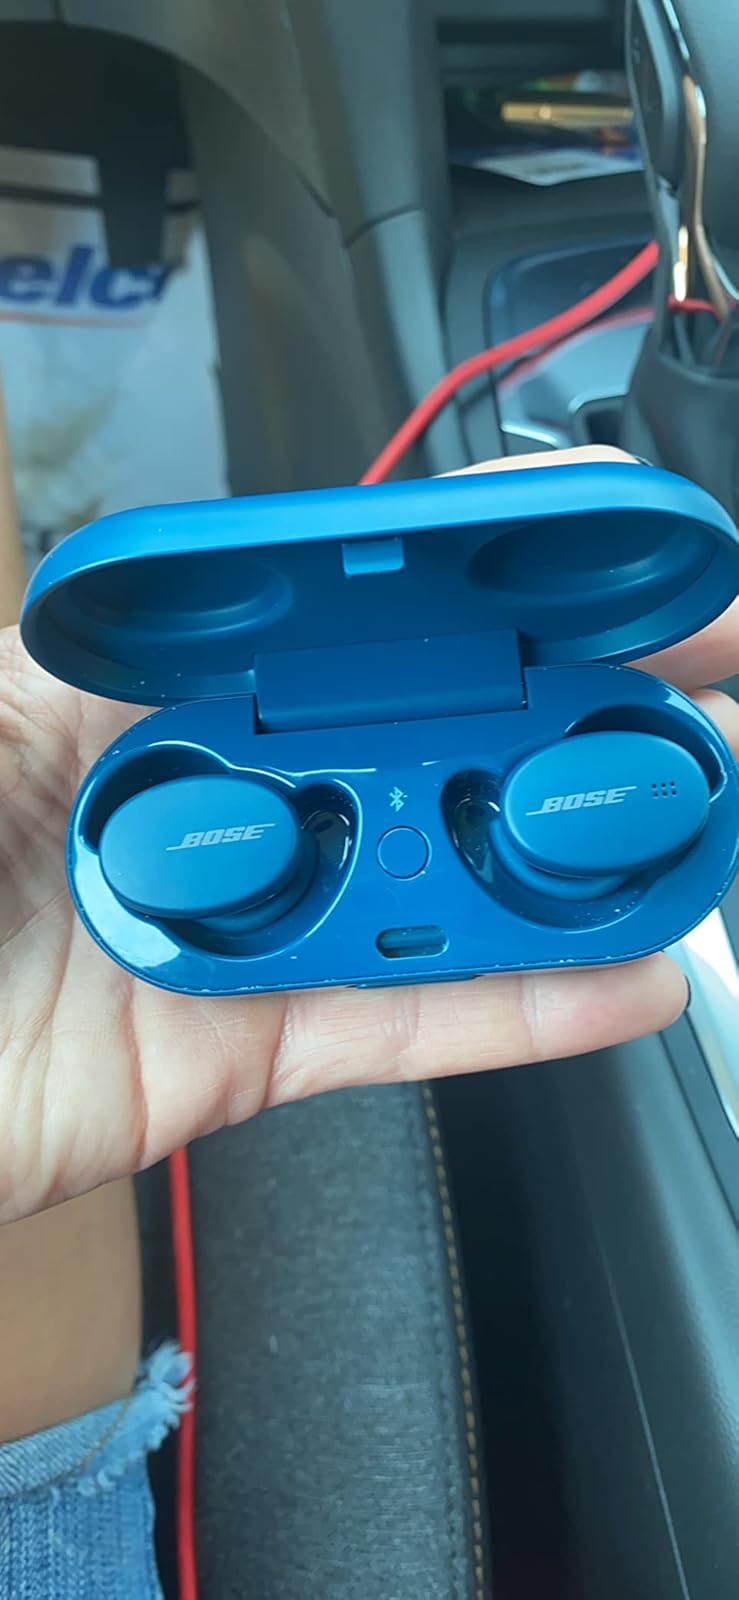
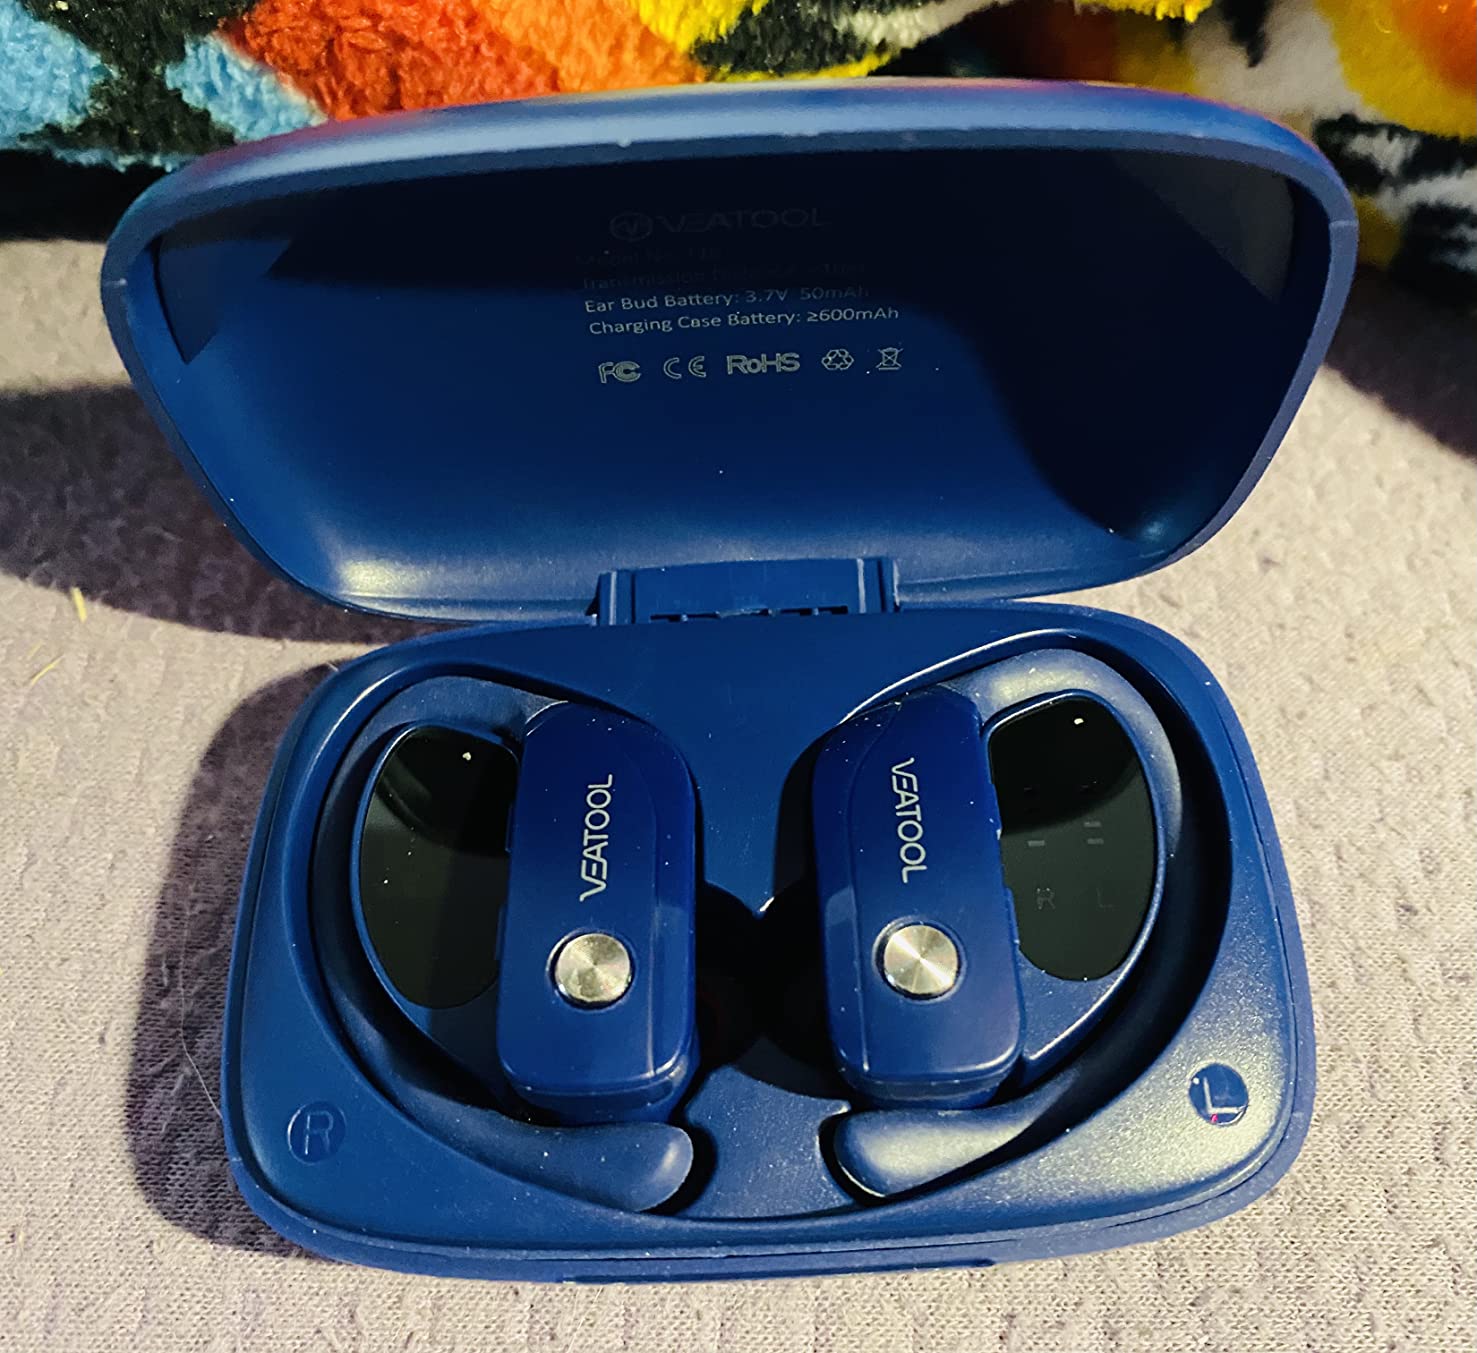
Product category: earbuds
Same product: no